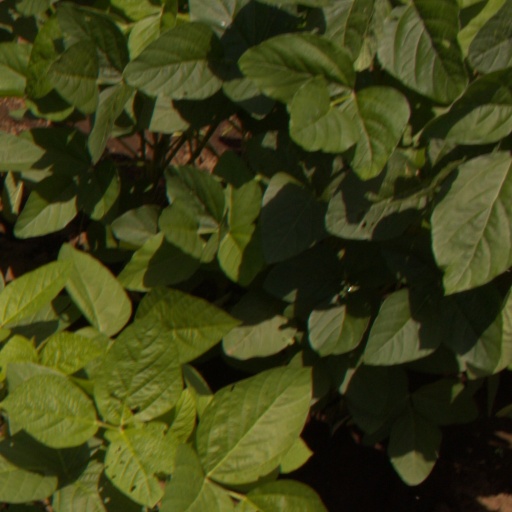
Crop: soybean